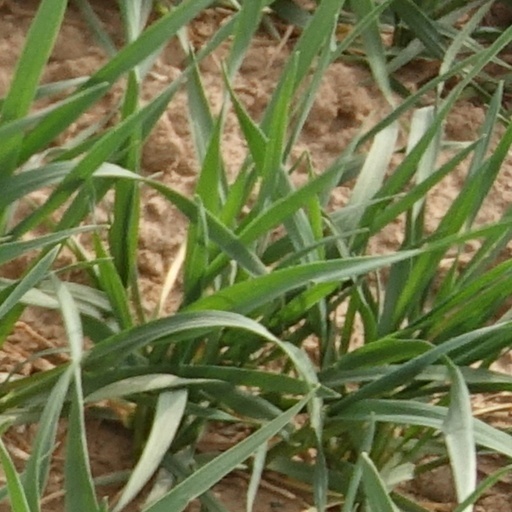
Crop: wheat